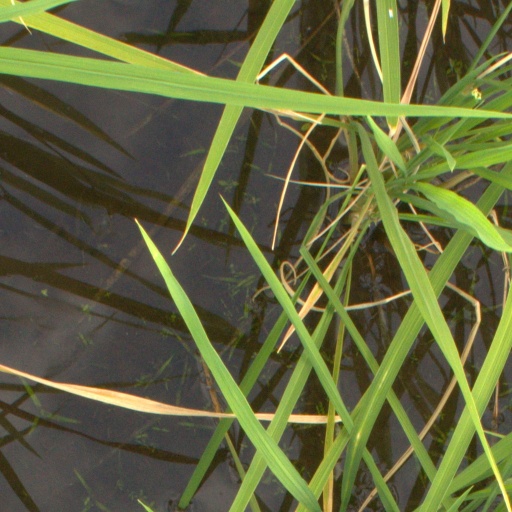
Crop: rice